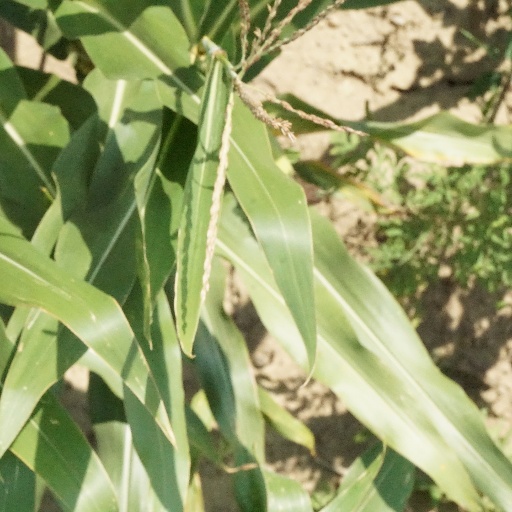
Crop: maize; corn